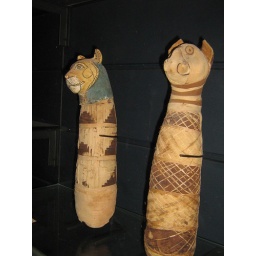
Pet cats are often depicted on the walls of tombs, seated beneath the chair of their owner.